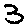
Label: 3